Eduard Alexander

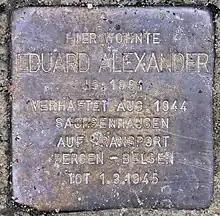
Stolperstein in front of Alexander's former home, Cimbernstraße 13, in Berlin-Nikolassee

Eduard Ludwig Alexander was born in Essen in the Prussian Rhine Province (now North Rhine-Westphalia); his father was an office manager. He attended the Royal Gymnasium at Burgplatz zu Essen, where he received his Abitur in 1900. He then studied at the Humboldt University of Berlin, at the Albert Ludwig University of Freiburg, and at the Université de Lausanne Jura, working from 1911 as a Rechtsanwalt and Justiziar in Berlin.